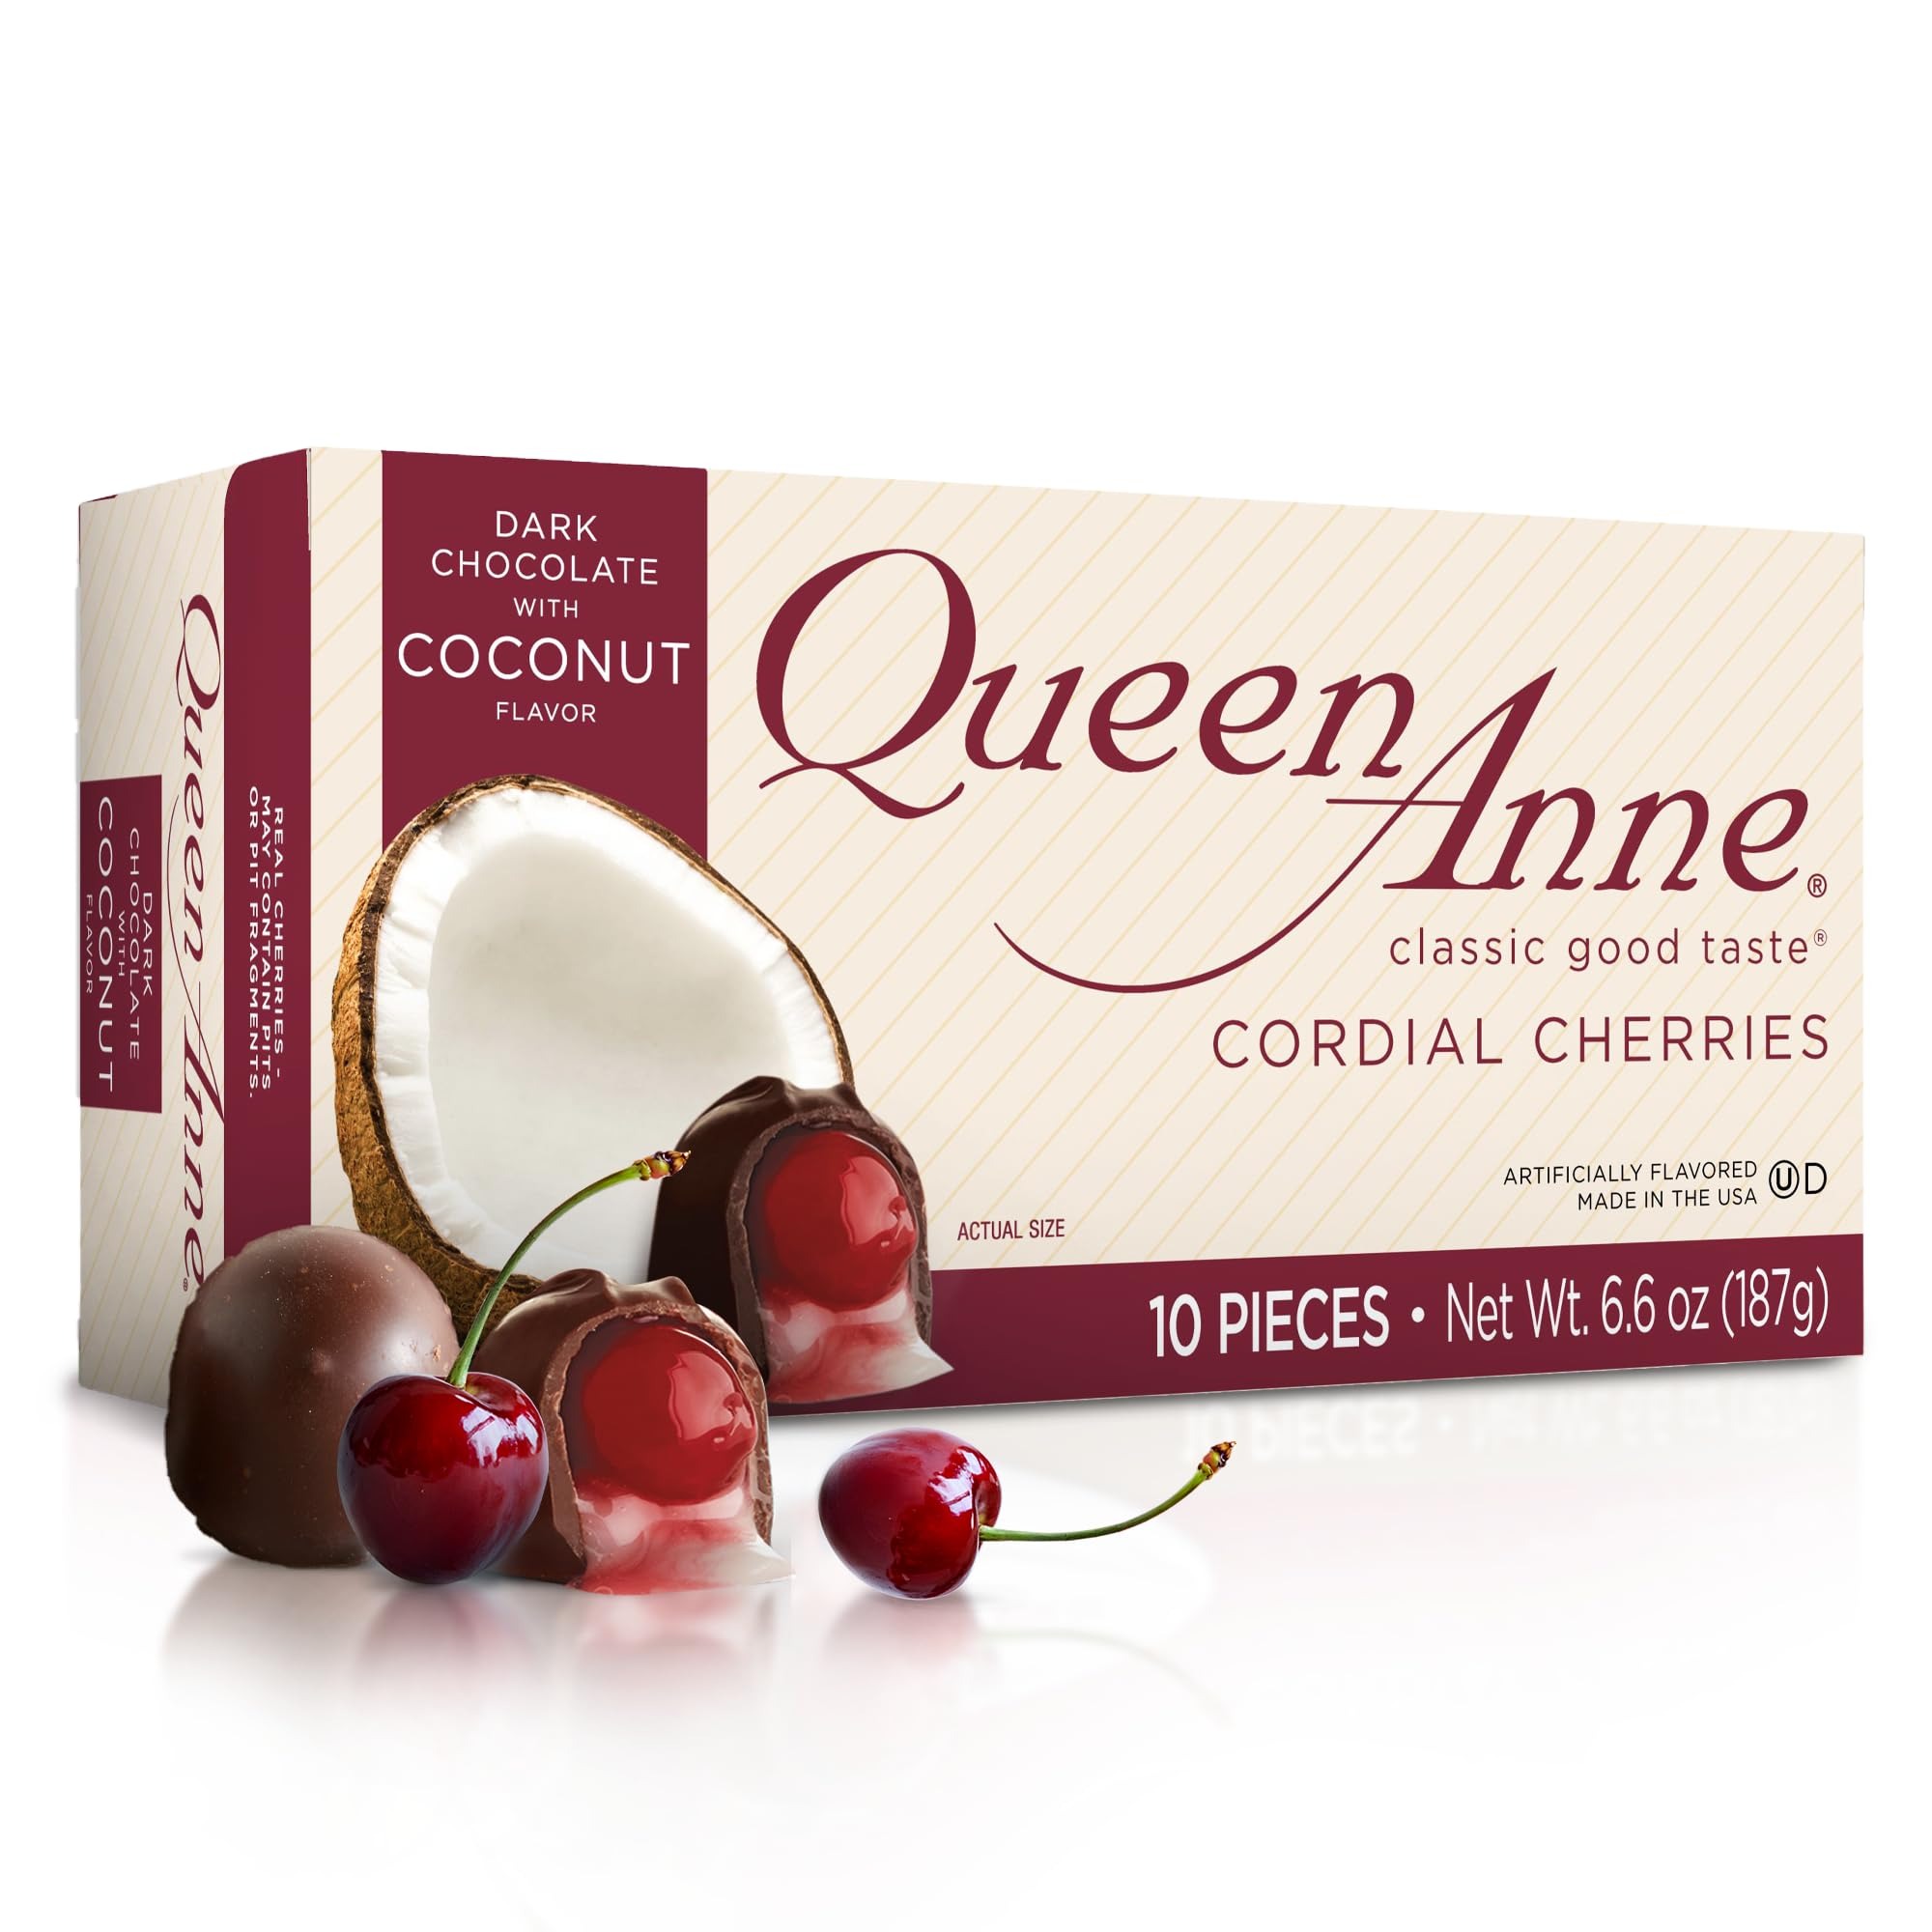
Item Name: Queen Anne Dark Chocolate Coconut Covered Cordial Cherries | 6.6 oz | 10 Piece Gift Box | Whole Maraschino Cherry Creamy Filled Liquid Center | Easter Holiday Chocolate Candy
Bullet Point 1: Dark Chocolate: Made with rich dark chocolate for a decadent flavor.
Bullet Point 2: Coconut Flavor: Infused with tropical coconut for a unique taste.
Bullet Point 3: Holiday Candy: Perfect for gifting or enjoying during the festive season.
Bullet Point 4: 10 Pieces: Comes in a box of 10 individually wrapped candies.
Bullet Point 5: 6.6 Ounce Box: Contains a 6.6 ounce box for sharing or gifting.
Product Description: Indulge in the exotic flavors of Queen Anne Dark Chocolate Coconut Covered Cordial Cherries. This 6.6 oz gift box contains 10 pieces of whole maraschino cherries, each surrounded by a creamy coconut filling and enrobed in rich dark chocolate. The sweet, tropical taste of coconut blends perfectly with the boldness of dark chocolate and the sweetness of the cherry, creating a decadent treat that's perfect for the holidays or any special occasion. Since 1948, Queen Anne has been crafting America's favorite cordial cherries, and this coconut-infused variety adds a delightful twist to a timeless classic.
Value: 6.6
Unit: Ounce

Price: 11.99